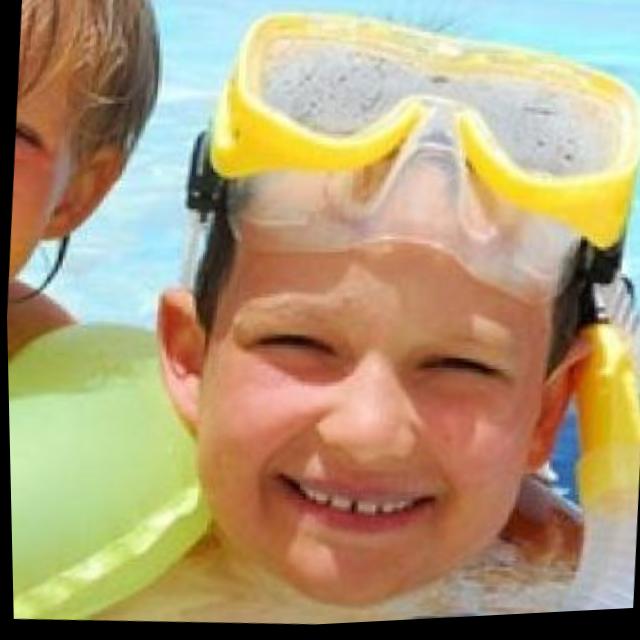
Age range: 13-20